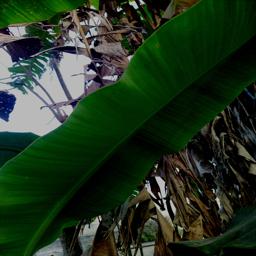
Label: JAHAJI LEAF